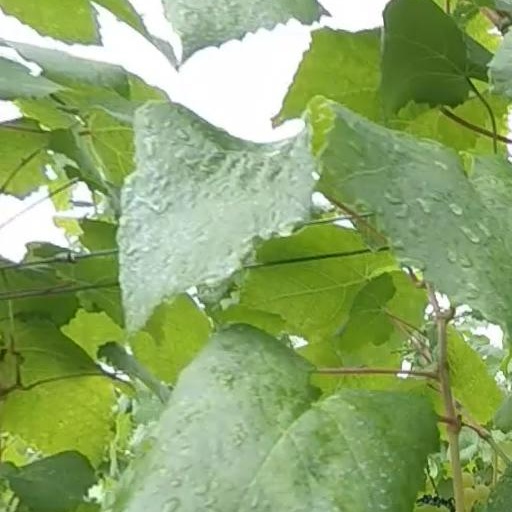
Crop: grape